Thelwall Viaduct

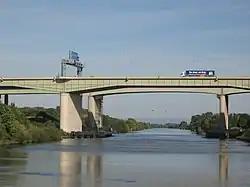
Main span of the two bridges over the Manchester Ship Canal, with the older bridge in the foreground

The Thelwall Viaduct is a steel composite girder viaduct in Lymm, Warrington, England. It carries the M6 motorway across the Manchester Ship Canal and the River Mersey. It is between junctions 20 and 21 of the M6, the former also being junction 9 of the M56.